2010 World Fencing Championships

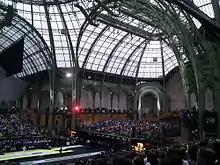
General view of the Grand Palais during the championship

The 2010 World Fencing Championships were held at the Grand Palais in Paris, France 4–13 November.